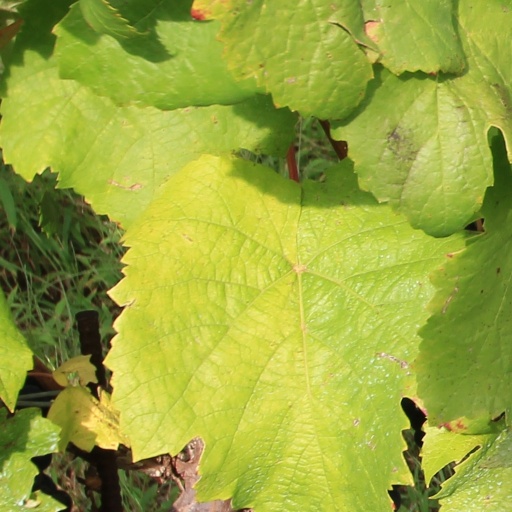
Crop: grape